South Carolina Statehouse corruption investigation

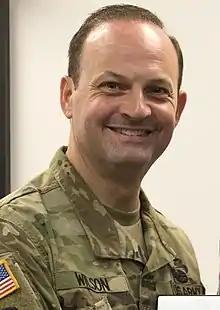
South Carolina Attorney General Alan Wilson

In 2016, a case initiation form by Pascoe and SLED Chief Mark Keel referred the case to the State Grand Jury. The Attorney General argued that only he as the elected officer could sign the form, and that Pascoe had no standing, and fired Pascoe from the case. In response, Pascoe petitioned the South Carolina Supreme Court calling for a decision on his vested authority to move forward with the investigation. On June 16, the case was heard before the Supreme Court, Pascoe arguing his own case. The Court ruled in favor of Pascoe, giving him “full authority to act as the Attorney General for purposes of the investigation.” From there, members of the State Grand Jury were selected and the investigation proceeded.